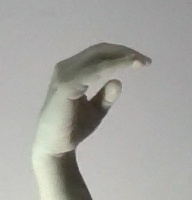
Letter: jeem